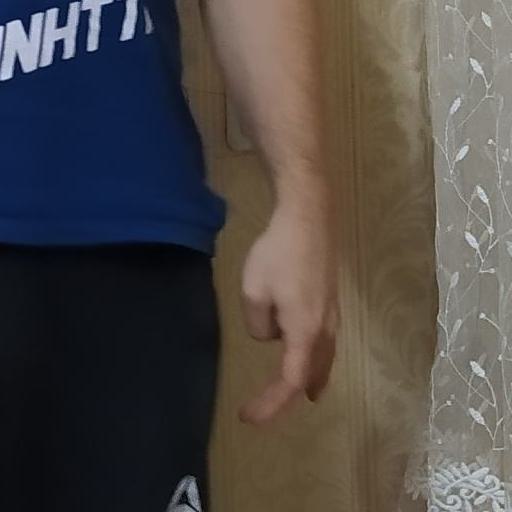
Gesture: no_gesture